Juraj Nikolac

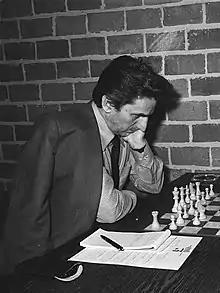
Juraj Nikolac, Wijk aan Zee 1979

Juraj Nikolac (born 22 April 1932) is a Croatian, formerly Yugoslav, chess player who received the FIDE title of Grandmaster (GM) in 1979. He previously held the International Master (IM) title since 1975. Nikolac was born in Metković and is a retired physics teacher.